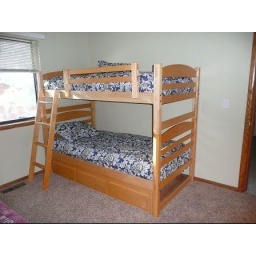
twin beds in second bedroom